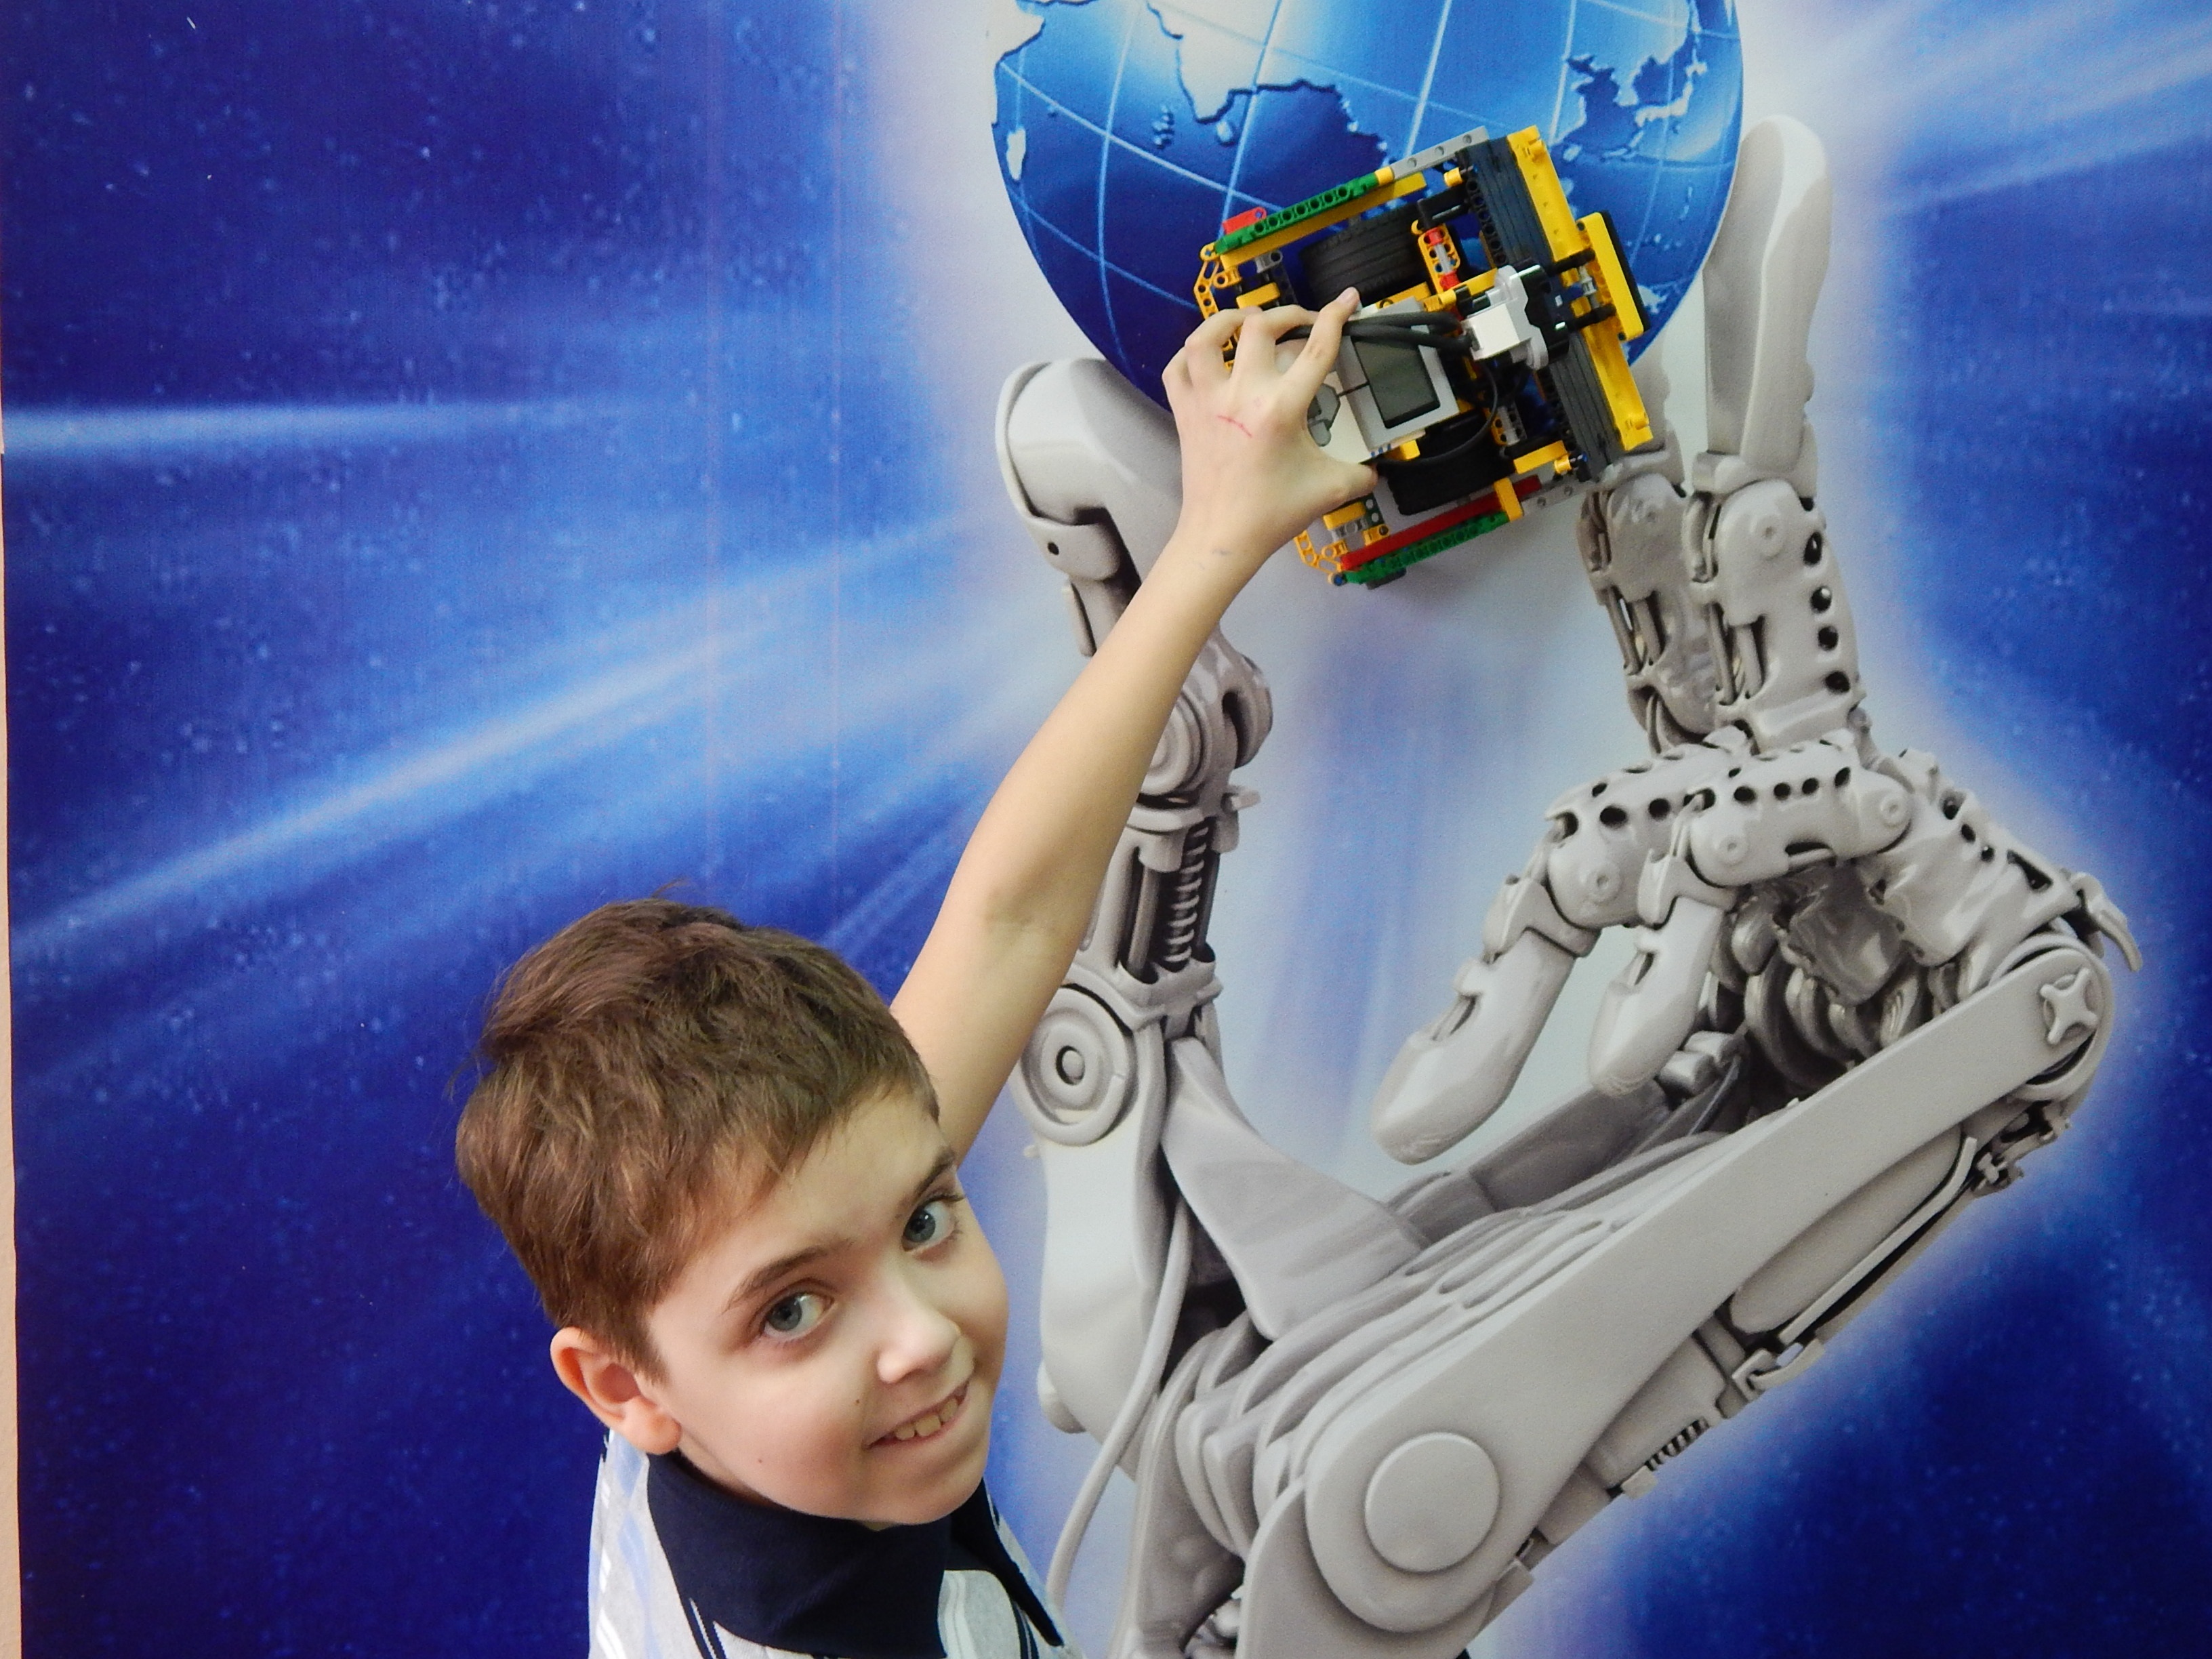
toy, world, astronaut, lego, robot, winner, constructor, sumo maneuvering, i am a winner, world of robots, i do robots, robot winner